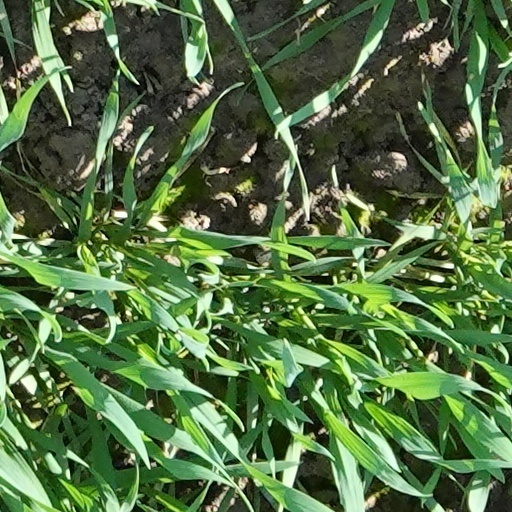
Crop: wheat